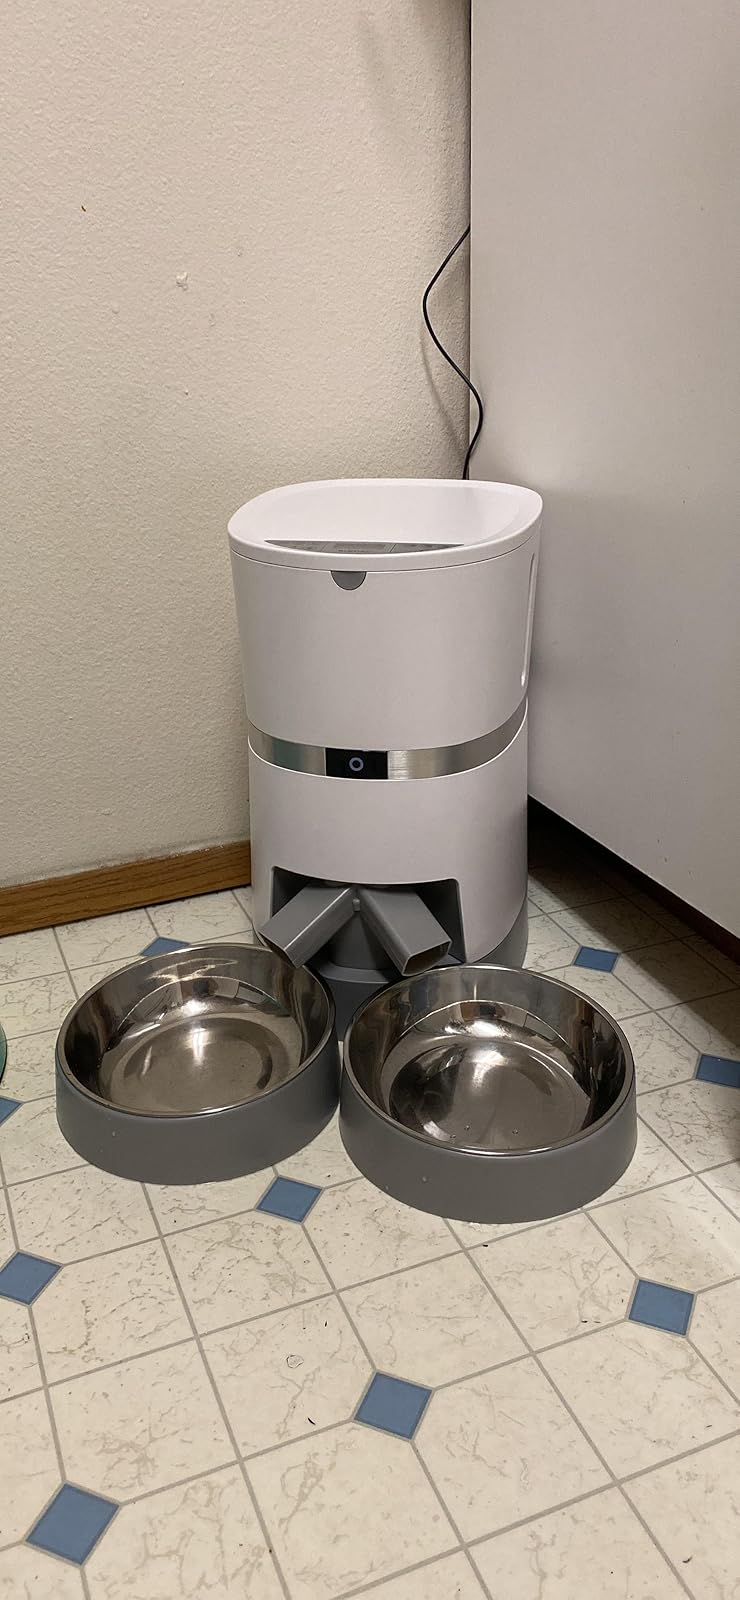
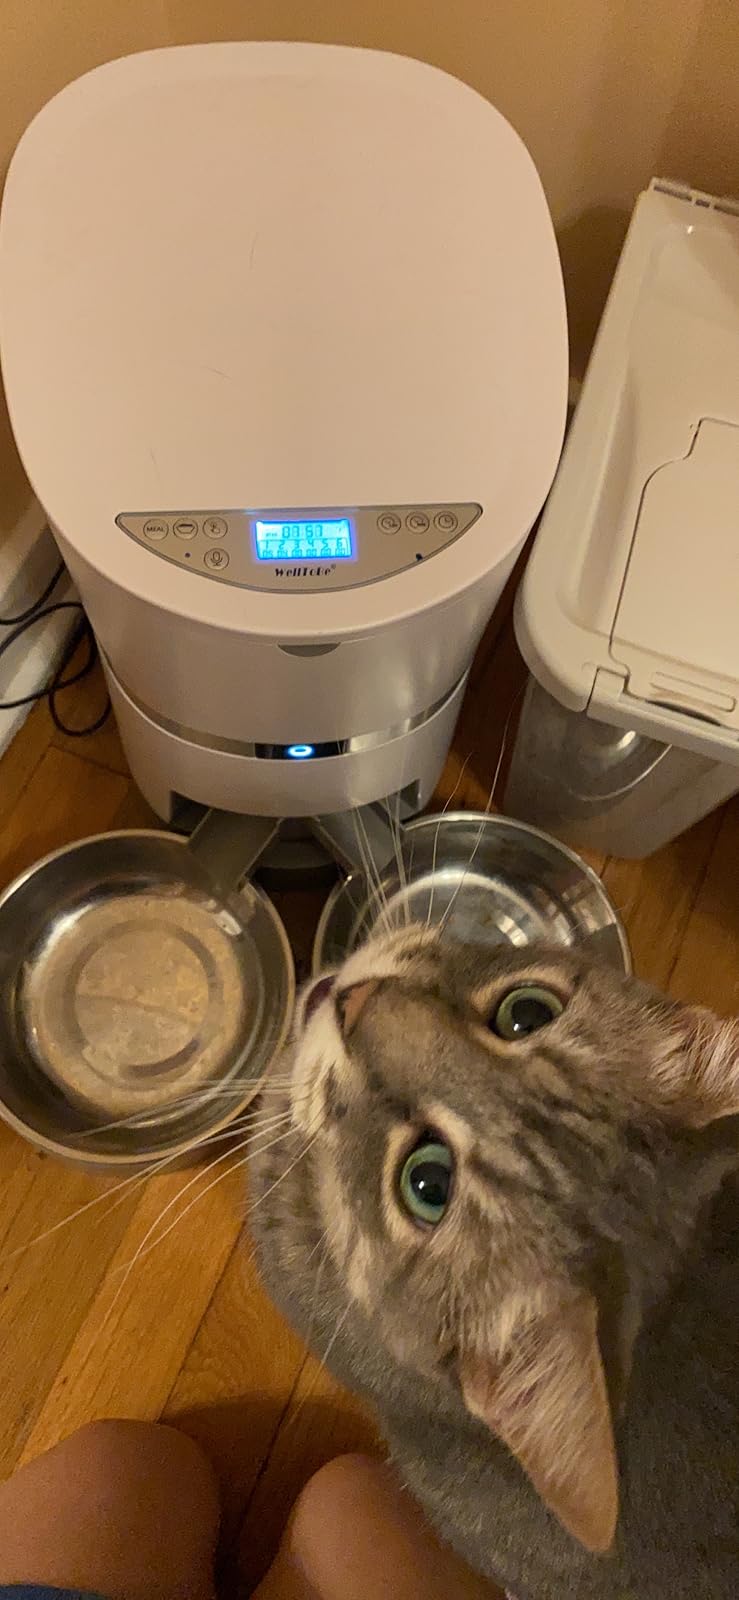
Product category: items_feeder
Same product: yes